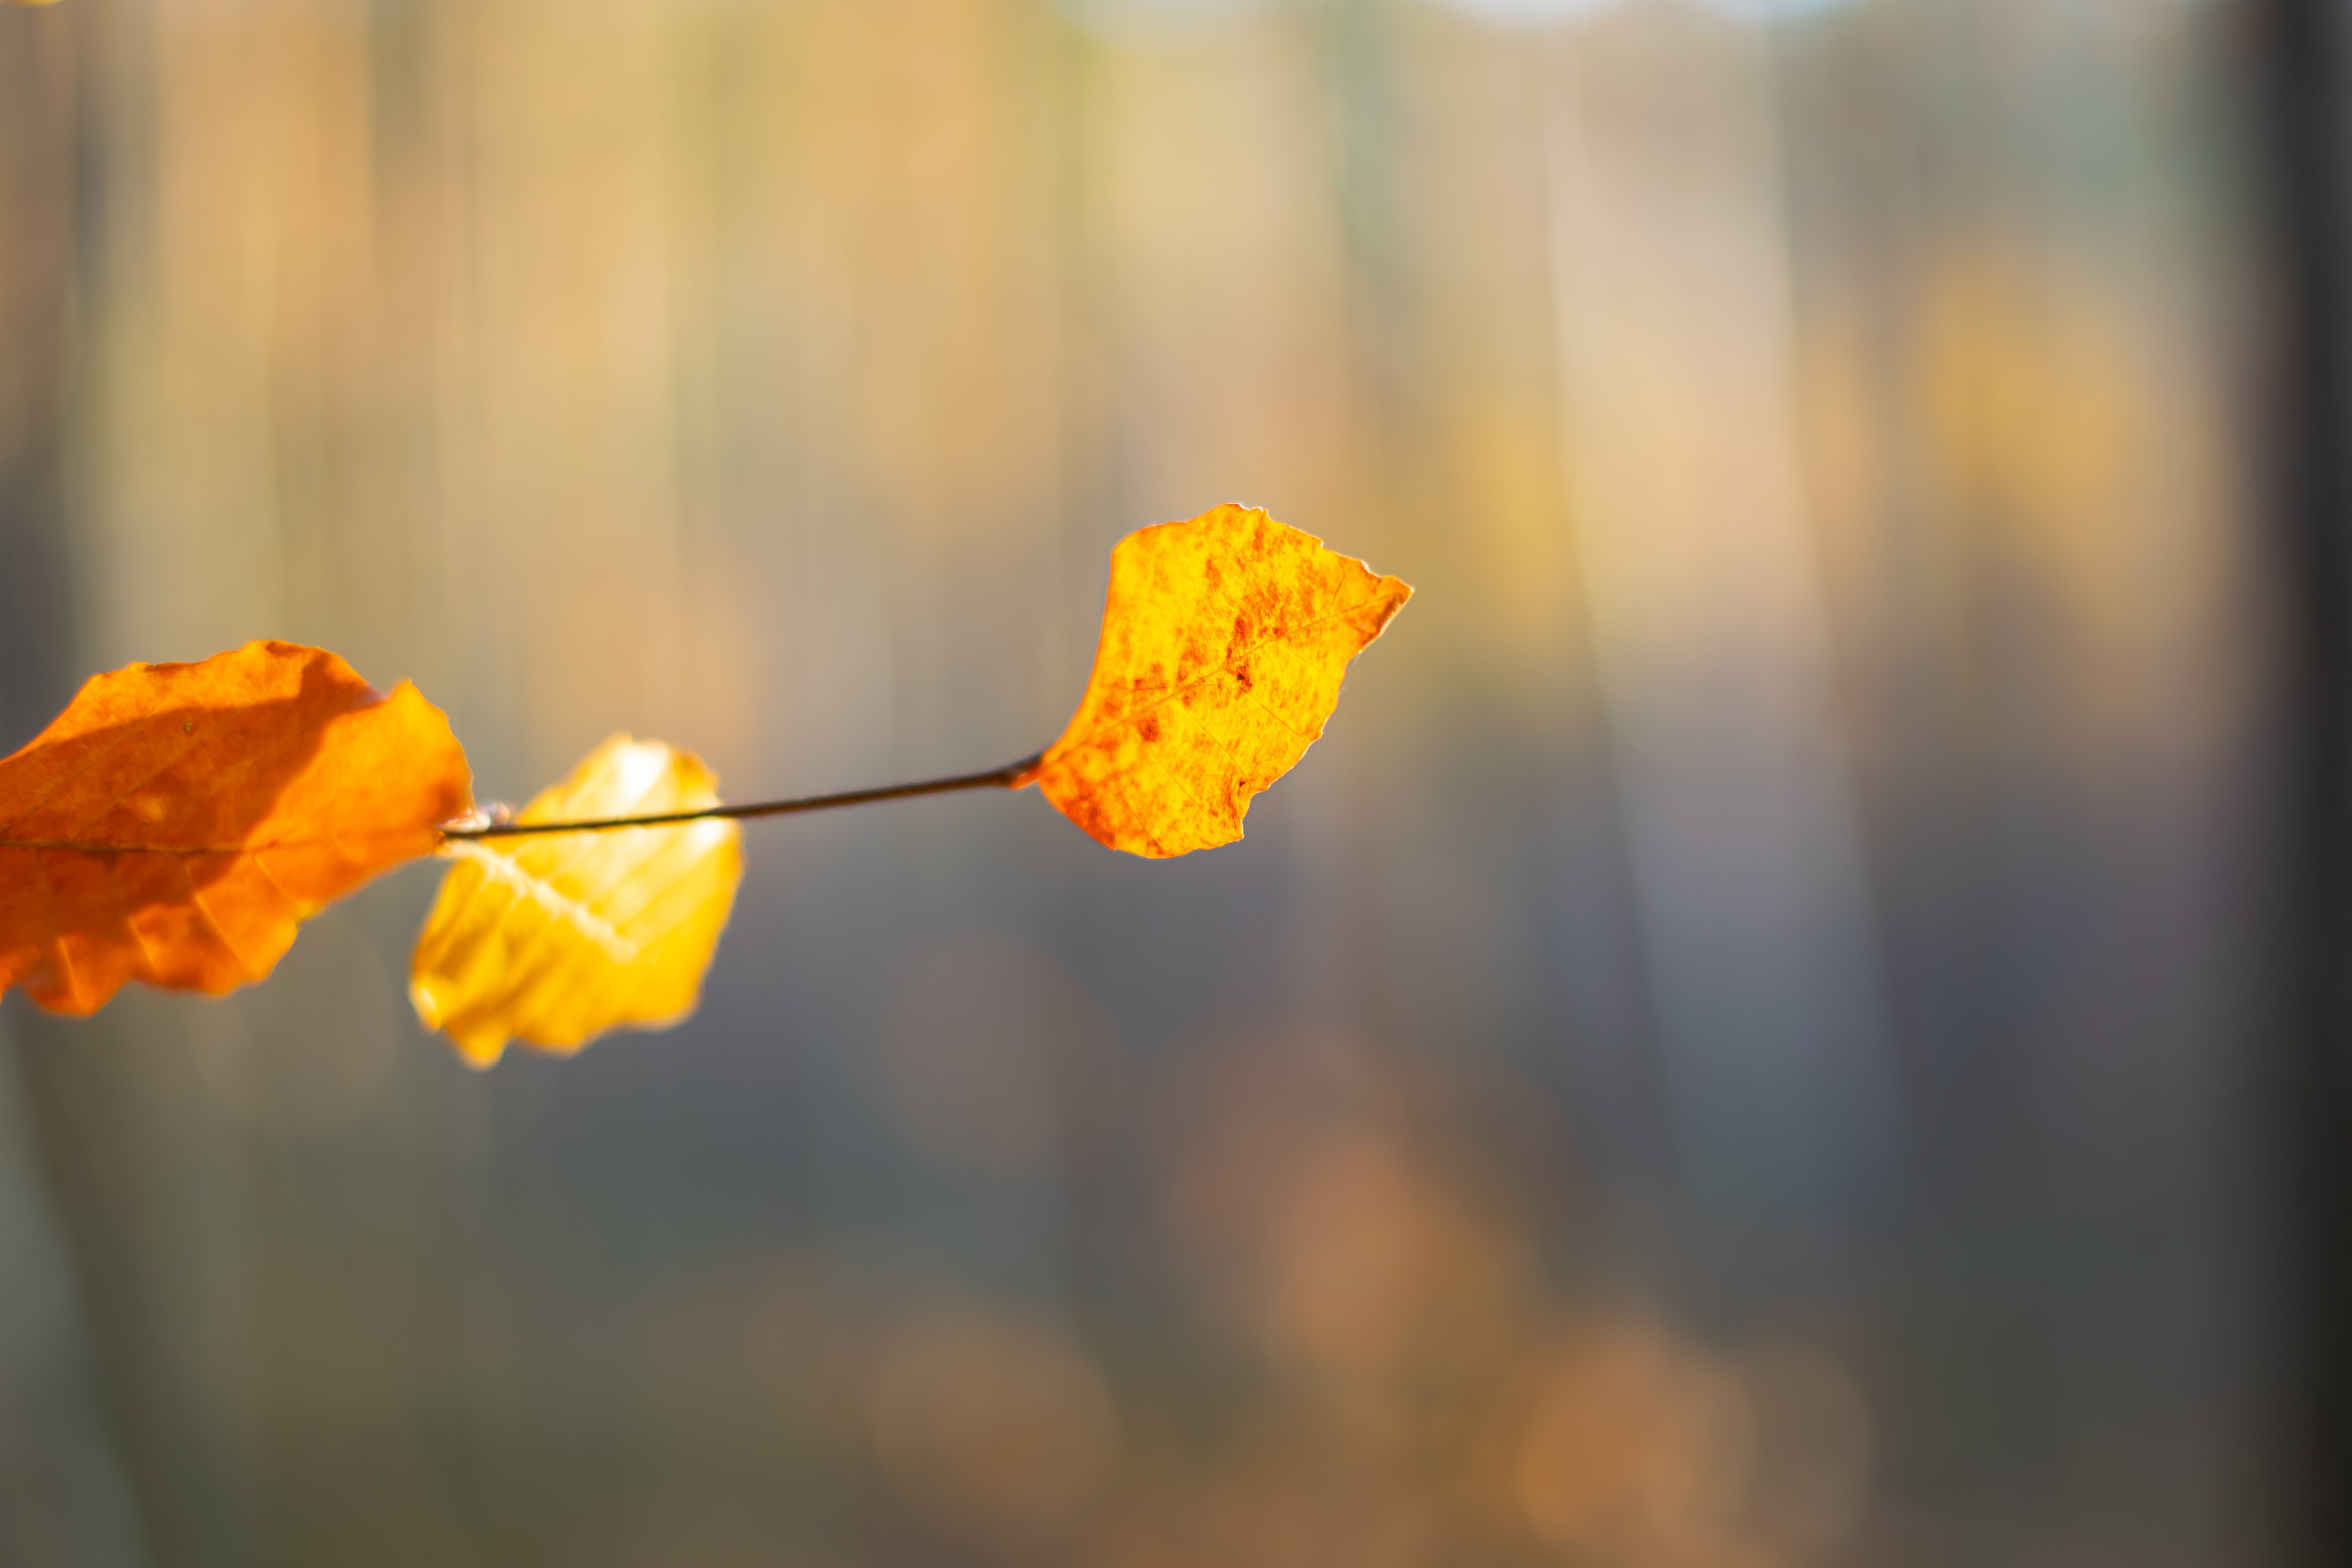
leaf, branch, amber, natural landscape, wood, twig, petal, sky, Tints and shades, grass, trunk, natural material, deciduous, landscape, flowering plant, macro photography, forest, still life photography, reflection, wildflower, plant stem, autumn, perennial plant, coquelicot, font